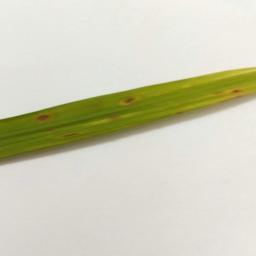
Label: Rice___Leaf_Blast